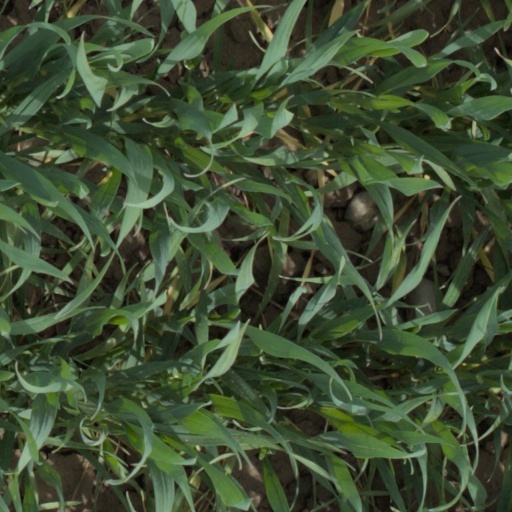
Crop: wheat